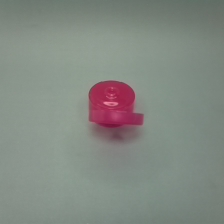
Color: red/orange/pink/fuchsia/brown
Cap type: flip-top cap